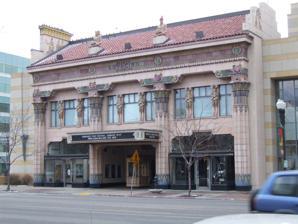
Building: Peery's Egyptian Theater
Country: United States of America
Year built: 1924
Peery's Egyptian Theater Address 2439 Washington Blvd. Ogden , Utah United States Designation 41°13′19″N 111°58′15″W / 41.221823°N 111.970923°W / 41.221823; -111.970923 Type Movie palace Capacity 800 Current use Performing Arts Center and Movies Construction Opened 1924 Rebuilt 1997 Architect Leslie S. Hodgson & Myrl A. McClenahan, F. Berne Website Official website Peery's Egyptian Theater U.S. National Register of Historic Places Architectural style Late 19th and 20th Century Revivals NRHP reference No. 78002714 Added to NRHP December 12, 1978 Peery's Egyptian Theater is a movie palace located in Ogden , Utah , United States . It was added to the National Register of Historic Places in 1978. History Peery's Egyptian Theater was built after the fiery demise of the Arlington Hotel in 1923.  Harman and Louis Peery devised a plan to build a grand theater, "The Showplace of the West".  The architectural firm of Hodgson & McClenahan , notable for many important Wasatch Front landmarks, was hired for the task.  They took cues from many of the most famous western theaters, including Grauman's Egyptian Theatre in Hollywood, and settled upon an Egyptian-themed showhouse . Construction began in 1923 on the cleared area left from the Arlington Hotel, and incidentally, the location of the Peerys' first Ogden home.  Ten months passed, and on July 3, 1924, the Egyptian opened.  The first feature played at the new theater was Zane Grey 's Wanderer of the Wasteland . This "natural color" silent film was accompanied by the Mighty Wurlitzer, the Egyptian's famous pipe organ. The first "talking picture" was In Old Arizona , shown in 1929.  This downgraded the role of the house pipe organ, which was occasionally used during intermissions and other programs.  In 1960, the organ was removed and put into storage. Twentieth Century-Fox , the chain to which the Egyptian belonged, incorporated in 1935.  Both of the Peery's theaters, the Egyptian and the Ogden, were leased by Fox Inter-Mountain Theaters as a result.  A renovation of the theater's entrance increased the marquee size fourfold and added new box office and a new ceiling to the lobby.  In 1951, Fox refurbished the Egyptian, adding many new and more splendid details to the theater. 1953 saw the arrival of two new and important events for the theater.  The 3-D movie It Came from Outer Space was shown, a first of that type for the house, and then The Robe , a CinemaScope film, debuted.  The format of CinemaScope, of more than two-to-one ratio in width versus height, necessitated the removal of two of the inner-proscenium columns.  A four-channel high-fidelity system was also installed to accommodate the increasing significance of stereophonic sound in movies. The subsequent remodeling in 1961 was met with mixed reactions.  Many of the details of the original theater were painted over or removed.  Pink curtains were accompanied by pink auditorium walls.  A new, wider and larger screen was installed in front of the proscenium.  Seating was also reconfigured, reducing capacity from 1,200 to 850 in an effort to increase the legroom and comfort of patrons.  A reconditioning of the seats also occurred, further updating the standards. In the following years, many different iterations of what was known as the Fox Inter-Mountain Corporation would keep the Egyptian at the forefront of the local theater scene.  It showed first-run movies well into the early 1980s, when management passed to a smaller local chain. Lacking the presence and funding needed for first-run movies, the theater progressed to a second-run theater shortly before it was closed in 1984, due to a health code violation. Many thought that the glory days of the Egyptian were over, and that there was no future for a classic, single-screen theater in Ogden.  The theater was threatened on many occasions with demolition, as it sat, boarded up and unused.  Rumors abounded until the theater was finally purchased, in the eleventh hour, for the original 1924 construction price of $250,000.  Facilitated by the Weber County Heritage Foundation, the building was handed over to the Egyptian Theater Foundation, which was created as a means to facilitate the refurbishment of the classic showhouse.  First Ogden City, then Weber County were given ownership of the building. A complete restoration was accomplished with the partnership of Weber County, Ogden City, Weber State University , the Egyptian Theater Foundation, and the Ogden/Weber Chamber of Commerce.  Major donations and contributions from Dr. Louis S. and Jan Peery, the George S. and Delores Dore Eccles Foundation, and the Utah State Legislature were received among hundreds of other smaller gifts.  The adjoining David Eccles Conference Center and the Weber County government office, located in a renovated department store, were built and completed during this period. The rescued Egyptian Theater reopened on January 17, 1997.  Its role was expanded from a movie house to that of a community theater/performing arts house.  A Wurlitzer pipe organ was reinstalled in 2004, completing the historic atmosphere of the theater. In its more recent history the theater has shown classical plays and live musical performances; many Wurlitzer Theatre Pipe Organ performances, classic and documentary films as well as children's films. Annual performances of The Nutcracker ballet during the Christmas season are very popular. The Sundance Film Festival has screened movies at Peery's Egyptian Theatre since 1998. Several community events are held regularly at the theater. Significance Peery's Egyptian Theater The 800-seat showhouse used a solid, poured concrete construction.  This measure was meant to increase the safety of the occupants, and resist fire, which has been a historically efficient killer of theaters and their patrons.  In a test of the building's strength, over 70,000 lbs. of gravel were put onto the top of the auditorium.  Such a load barely flexed the strong roof, and is a testament to the construction quality.  So proud of the safety of the theater were the owners that they informed the public that the Egyptian was "Ogden's Only Fireproof Theater ... A Safe Place for the Kiddies," in large letters on the rear of the building. The Egyptian is one of a few theaters to incorporate an "atmospheric" ceiling, where a daytime or dusk ambiance can be smoothly changed into one of a star-filled nighttime sky.  This effect remains in operation at the present. The terra cotta facade, with its intricate colors and details intact, remains in excellent condition after over 80 years. The seating area comprises one level, steeply raked for a nearly ideal viewing angle without resorting to steps.  The seats are split into three parts, with a wide center and two smaller side seating areas to either side.  Foot and knee room are comfortable, and the seats are comfortably reclined.  The seating area also clings to its roots by using wood-backed seats and no modern-era cupholders. The theater is one of fewer than fifty Egyptian-style theaters that were constructed in the country; only a dozen or so still stand.  The "atmospheric" ceiling is likely one of two that currently exist in use throughout the United States.  The Egyptian remains Utah's only bona fide "movie palace." See also National Register of Historic Places portal National Register of Historic Places listings in Weber County, Utah Egyptian Theatre (Coos Bay, Oregon) Grauman's Egyptian Theatre Mary G. Steiner Egyptian Theatre The Egyptian Theatre (Boise, Idaho) Egyptian Theatre (DeKalb, Illinois) References